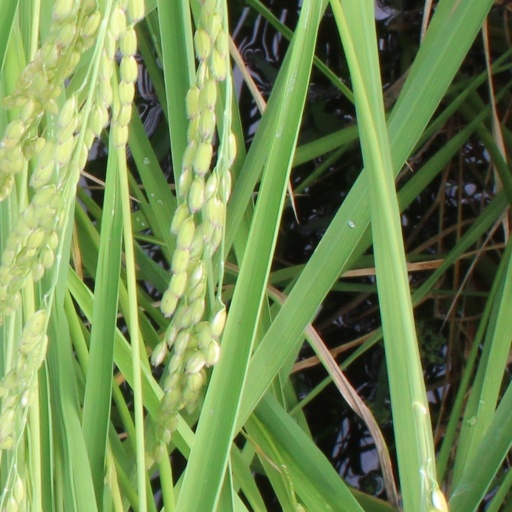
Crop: rice